Ultraschall

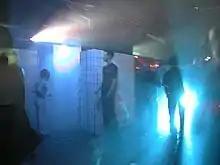
Main floor of the Ultraschall II

The complete party area of the Riem airport now moved to the "Kunstpark Ost", a former factory site of 90.000 m close to the Ostbahnhof train station in Munich's Berg am Laim district. Ultraschall was re-opened there by and colleagues in the former potato drying facility of the Pfanni factory on 13 September 1996. The new premises were much larger than the first Ultraschall and allowed to establish two dance floors. The main floor was located in the factory's former swimming pool for washing potatoes and, as with the first Ultraschall club, was completely lined with white ceramic tiles and divided by columns. The floor tiles were later covered by a wooden floor. The space, characterized by simple geometric shapes, had the ambience of an industrial production site, but due to its strong angularity it did not have the atmosphere of a warehouse club. The main floor was known for the cold clanking sound, as well as for the wooden floor which was vibrating strongly due to the basses. Due to its decoration with green flokati, the second floor became known as the "Green Room". Since 1998 this room served as a home base for the popular "Flokati House Club", which was initiated by and in the 2000s moved on to the "Harry Klein Club" when Ultraschall closed. On Saturdays, the green room served as the chill out for the "Main Floor", which provided space for 1,500 people and where international acts such as Jeff Mills, Carl Craig, or Green Velvet played. Just as the Ultraschall I, its successor put a lot emphasis on decoration, light installations and video art by the "Highflyer" crew, and both incarnations of the club are considered as being some of the best decorated venues of all time. When the "Kunstpark Ost" party areal had to close on 31 January 2003, Ultraschall had to close as well.